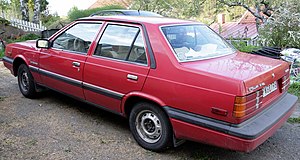
Hyundai Stellar / Teknik
Bagfra
Hyundai Stellar var en stor mellemklassebil fremstillet af Hyundai Motor. Stellar kom på markedet i september 1983 som efterfølger for Ford Cortina Mk V, som Hyundai i Sydkorea hidtil havde fremstillet og solgt for Ford. Stellars karrosseri var designet af Giorgetto Giugiaro, mens platformen fra Ford Cortina blev genbrugt.